Monilea belcheri

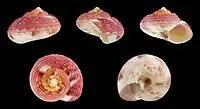
Red form

The size of the shell varies between 12 mm and 17 mm. The umbilicate, thin shell has a depressed-conoidal shape. It is sharply transversely lirate with narrow, elevated, sharp lirae, of which three are stronger, alternating with two or three smaller ones; about 12 similar ones are on the base; all of them are crossed and made subgranose by closely crowded growth lines. Its surface is white, painted with scattered red dots and a few larger red spots. The apex is white or rose-red. The strongly convex whorls are separated by a subcanaliculate suture, the last rounded. The umbilicus is moderate in size and surrounded by a peculiarly reddish-brown colored callus. The aperture is subrhomboidal. The columella is nearly perpendicular and incised at its base.